Dano–Hanseatic War (1426–1435)

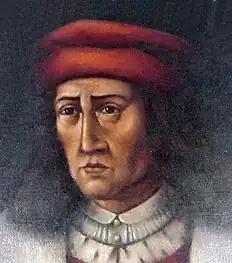
Eric of Pomerania

The war started with a Danish victory in the Oresund, and a Hanseatic salt fleet sailing to Prussia was captured by the Danes as well. As such, popular revolts occurred in some of the Hanseatic cities. Wismar in particular saw a bloody revolt that led to several councilors being beheaded.